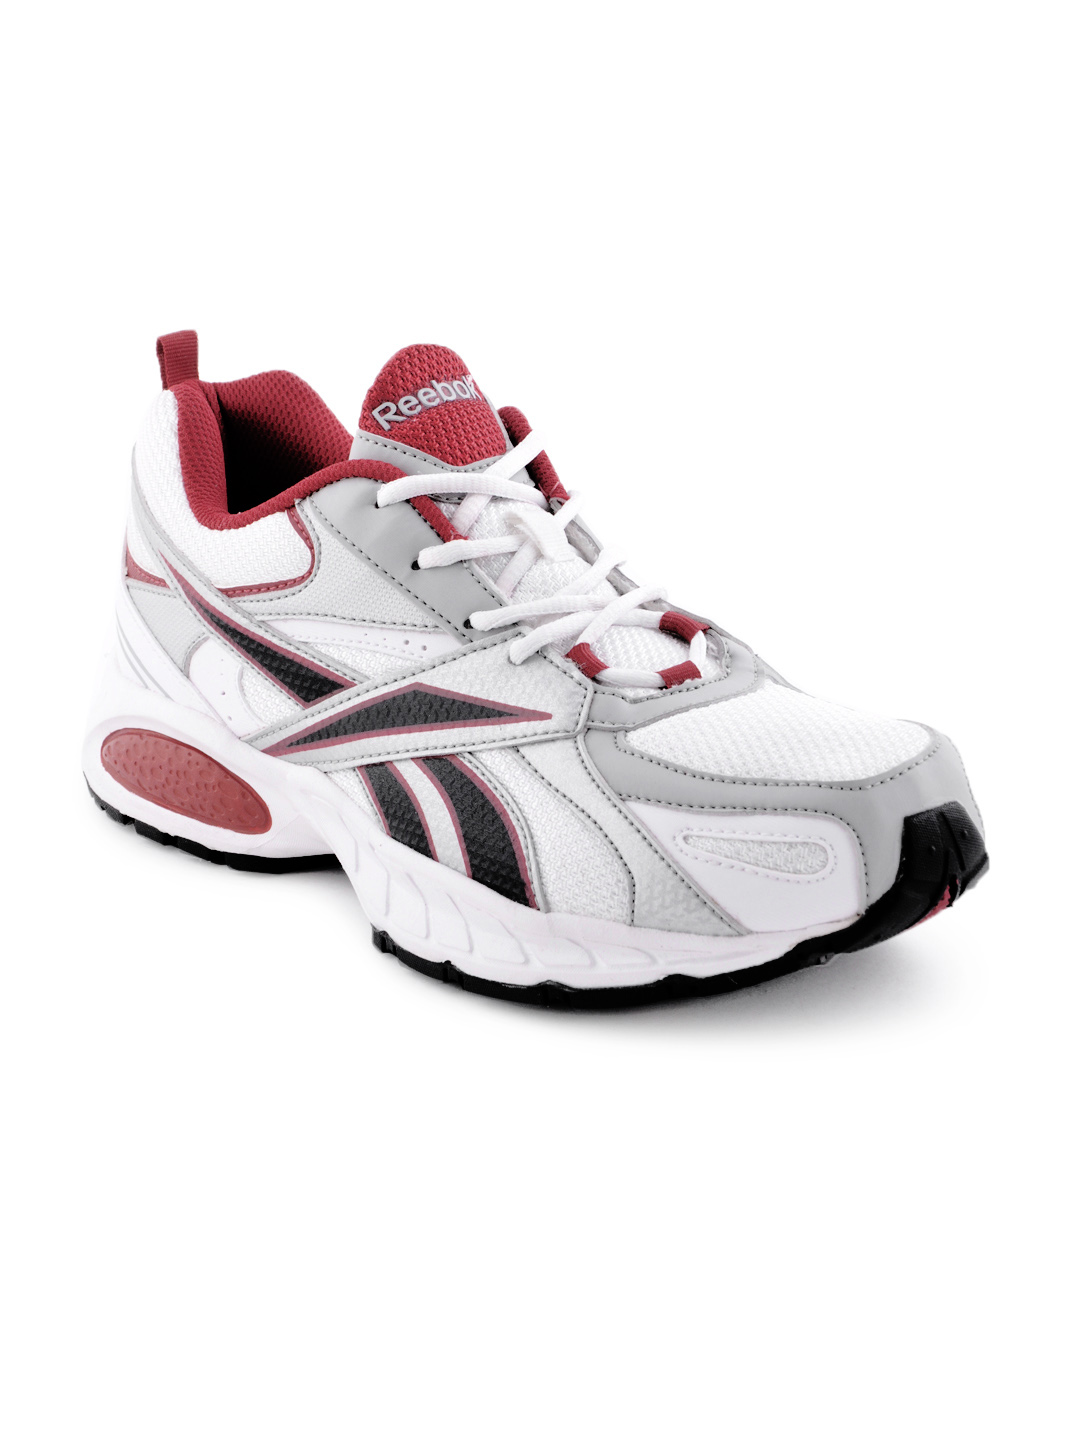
Reebok Men White Acciomax II Sports Shoes
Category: Footwear / Shoes / Sports Shoes
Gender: Men
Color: White
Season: Fall 2011
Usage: Sports